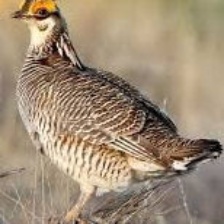
Species: GREATER PRAIRIE CHICKEN
Scientific name: TYMPANUCHUS CUPIDO